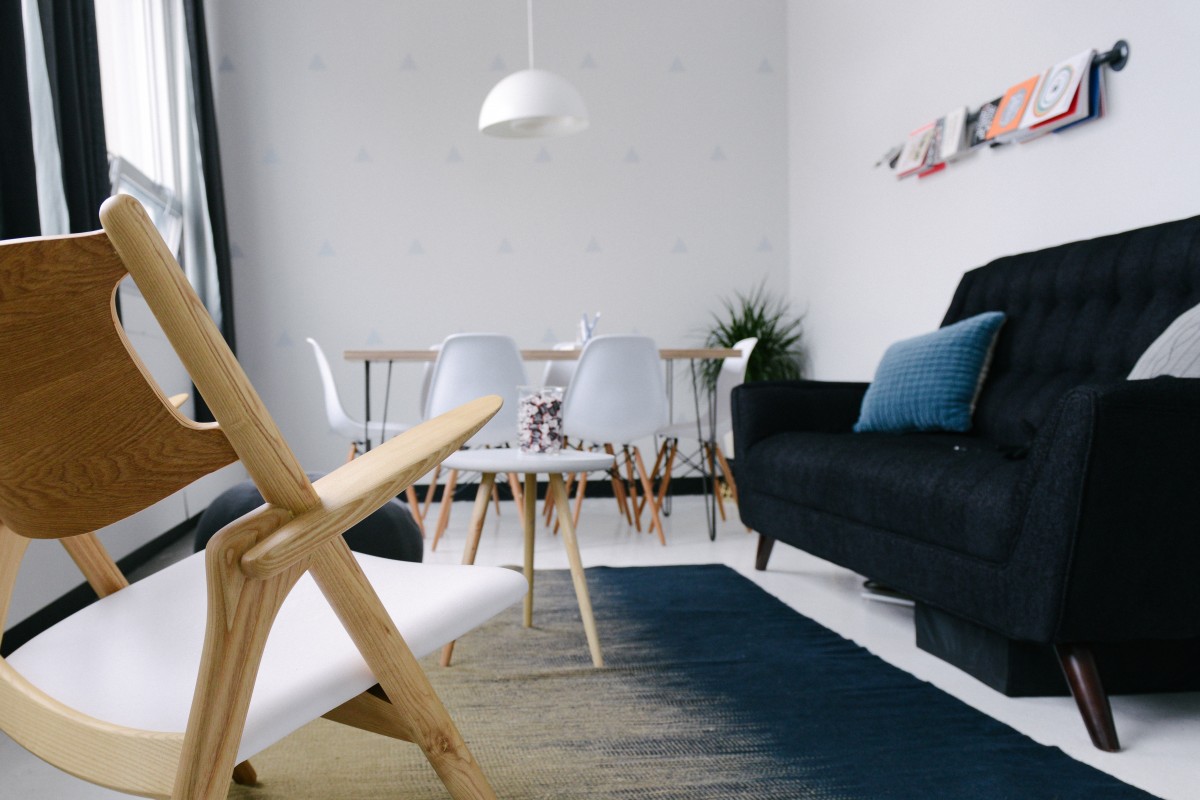
Tags: wood, chair, floor, living room, furniture, work space, office space, sofa, couch, interior design